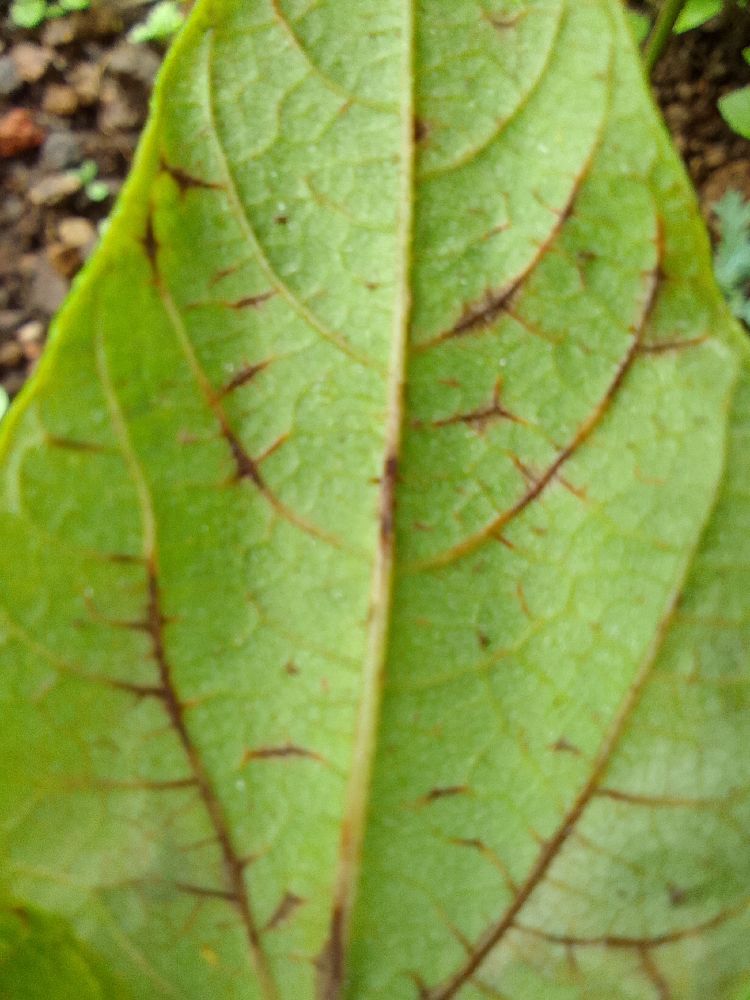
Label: anthracnose